Highways and expressways in Delhi

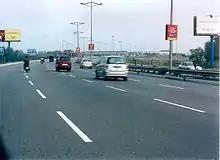
The DND Flyway

Delhi–Gurgaon Expressway is a 28 km long access-controlled toll expressway connecting Delhi, the national capital of India, and Gurgaon on NH48. The highway runs from Delhi to Mumbai wherein the Delhi-Gurgaon Expressway runs till outskirts of Gurgaon. The expressway is a part of Golden Quadrilateral project, which itself is a part of ambitious National Highway Development Project and emphasizes improving road connectivity between four metropolitan cities of India, namely Delhi, Mumbai, Chennai and Kolkata by developing 4–6 lane highways between them.